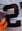
Number: 2